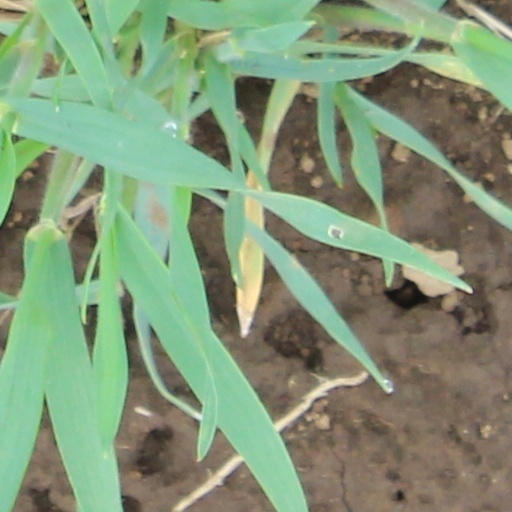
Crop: wheat